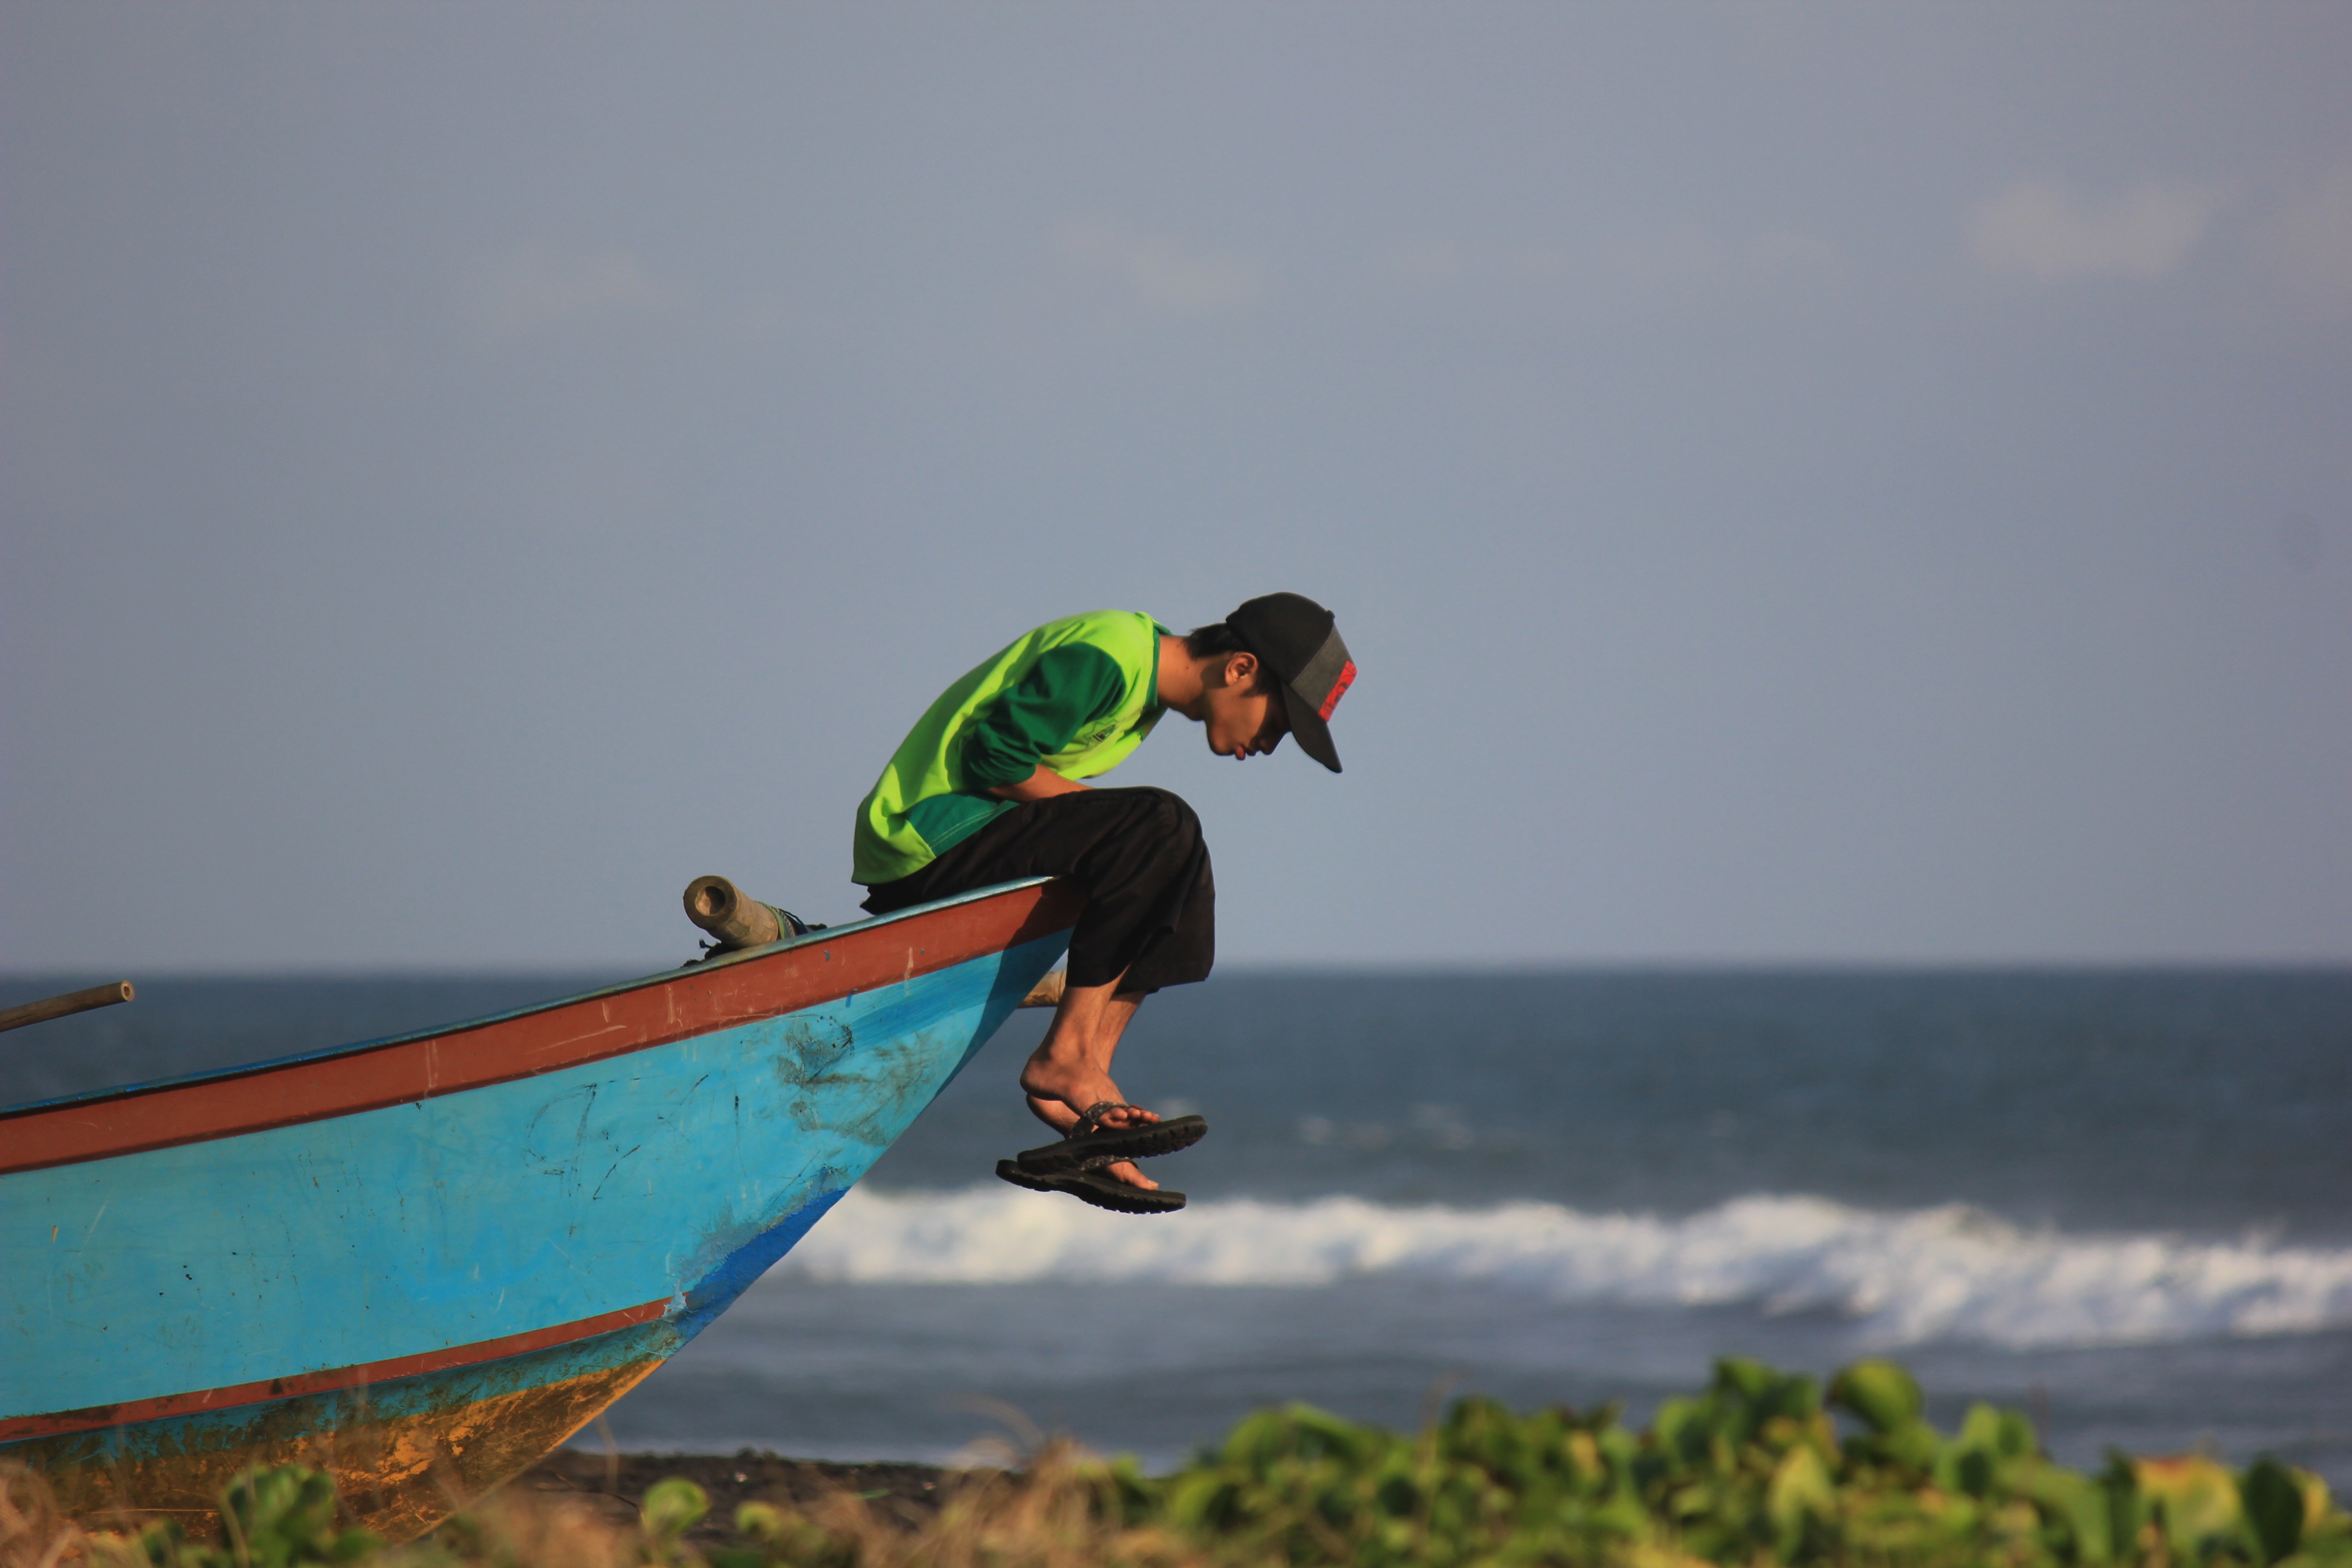
landscape, sea, outdoor, skateboard, wind, ship, male, surfing, surfboard, extreme sport, sports equipment, sports, water sport, atmosphere of earth, skateboarding equipment and supplies, boardsport, surfing equipment and supplies, surface water sports